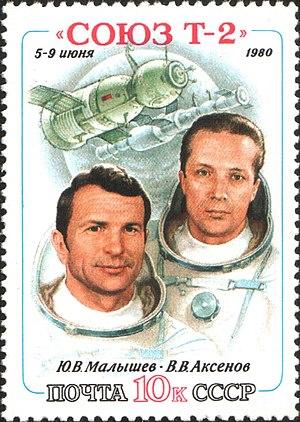
Iouri Vassilievitch Malychev est un cosmonaute soviétique.
Vladimir Viktorovitch Axionov, né le 1ᵉʳ février 1935, est un cosmonaute soviétique.
Soyouz T-2 est une mission spatiale soviétique, la première avec le vaisseau Soyouz-T.